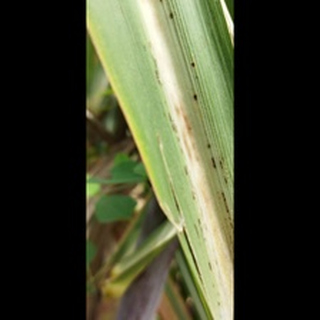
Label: sugarcane_rust